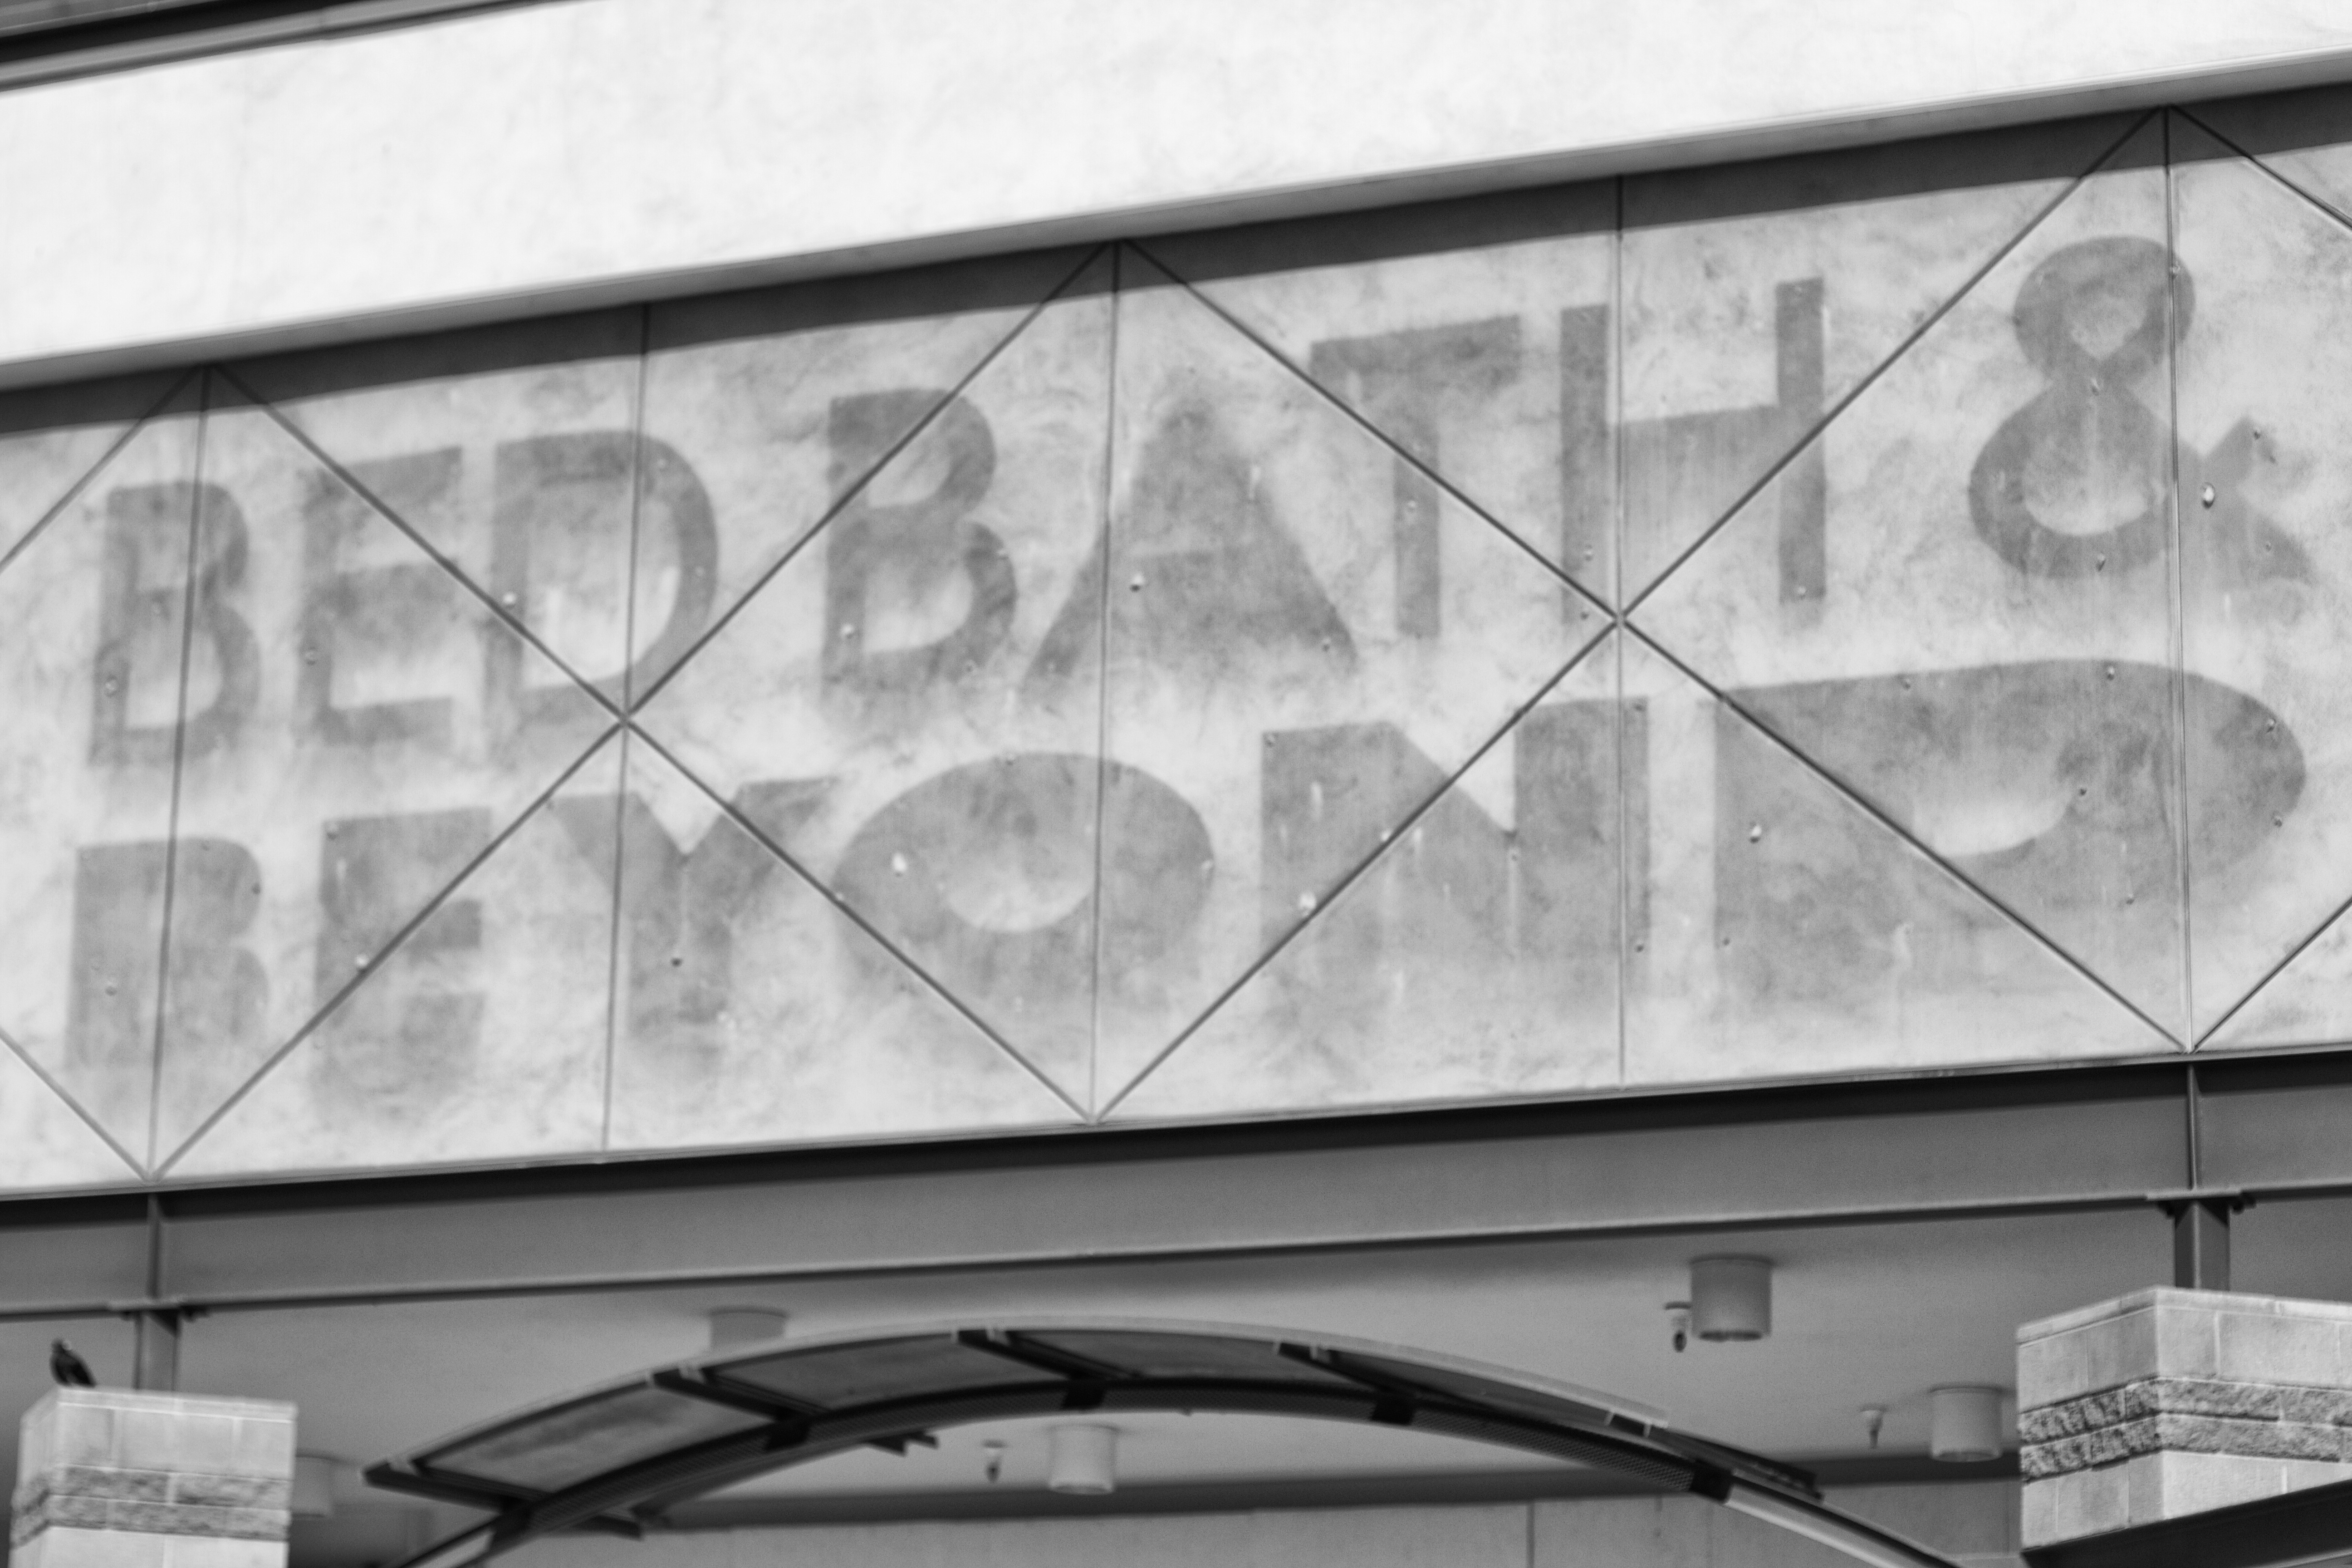
black and white, architecture, white, window, glass, wall, advertising, line, facade, monochrome, interior design, bw, art, design, symmetry, shape, adandonedamerica, monochrome photography, window covering